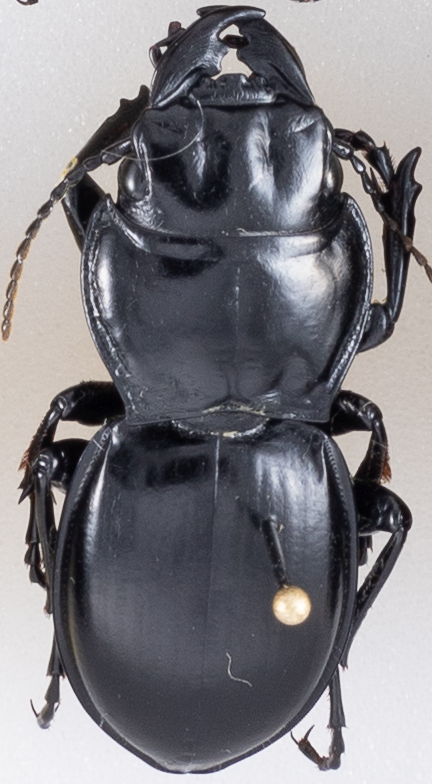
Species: Pasimachus californicus
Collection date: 2022-08-29
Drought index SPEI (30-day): -1.28
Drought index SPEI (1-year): -0.144
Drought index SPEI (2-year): -0.1